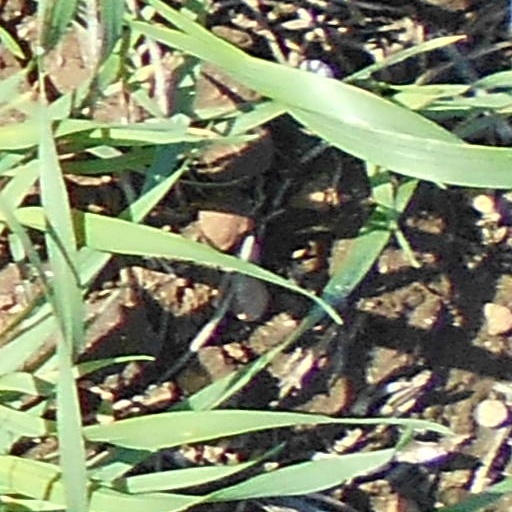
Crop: wheat